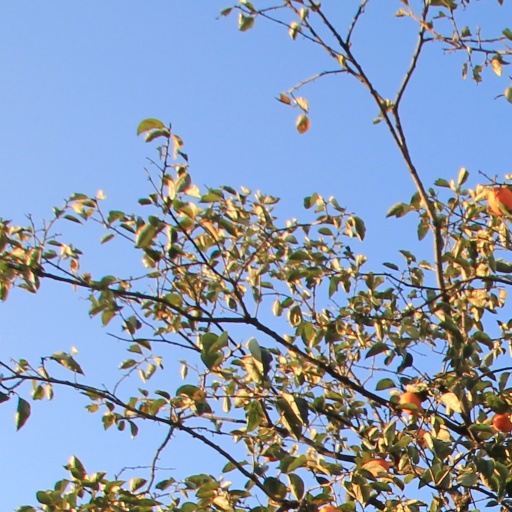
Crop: grape